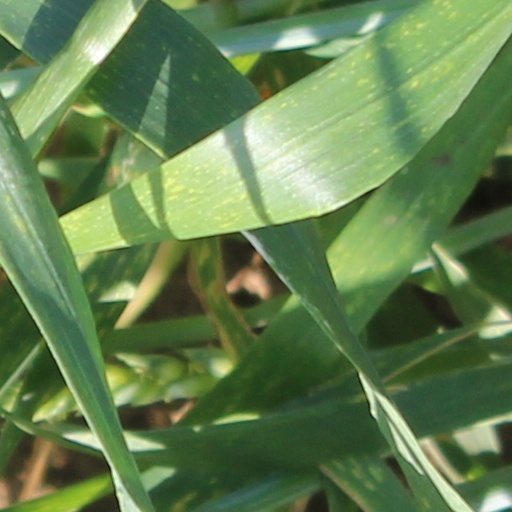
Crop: wheat